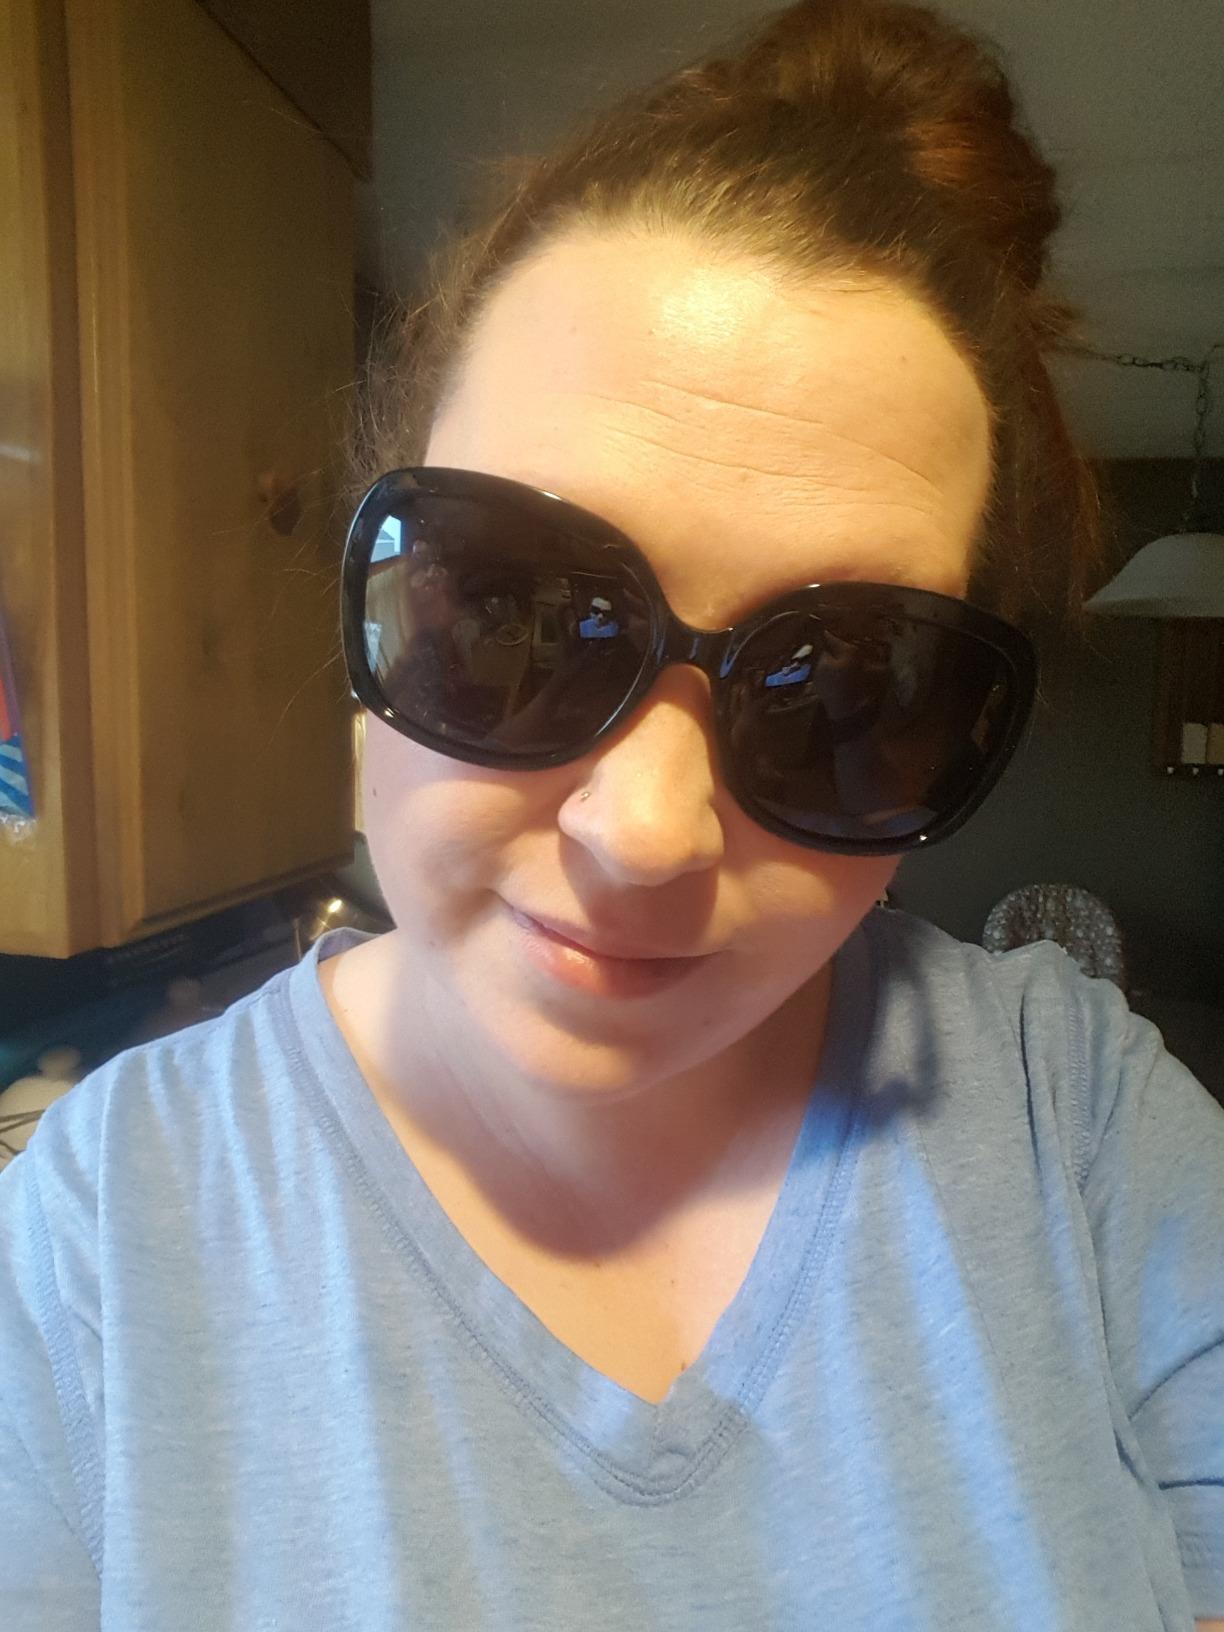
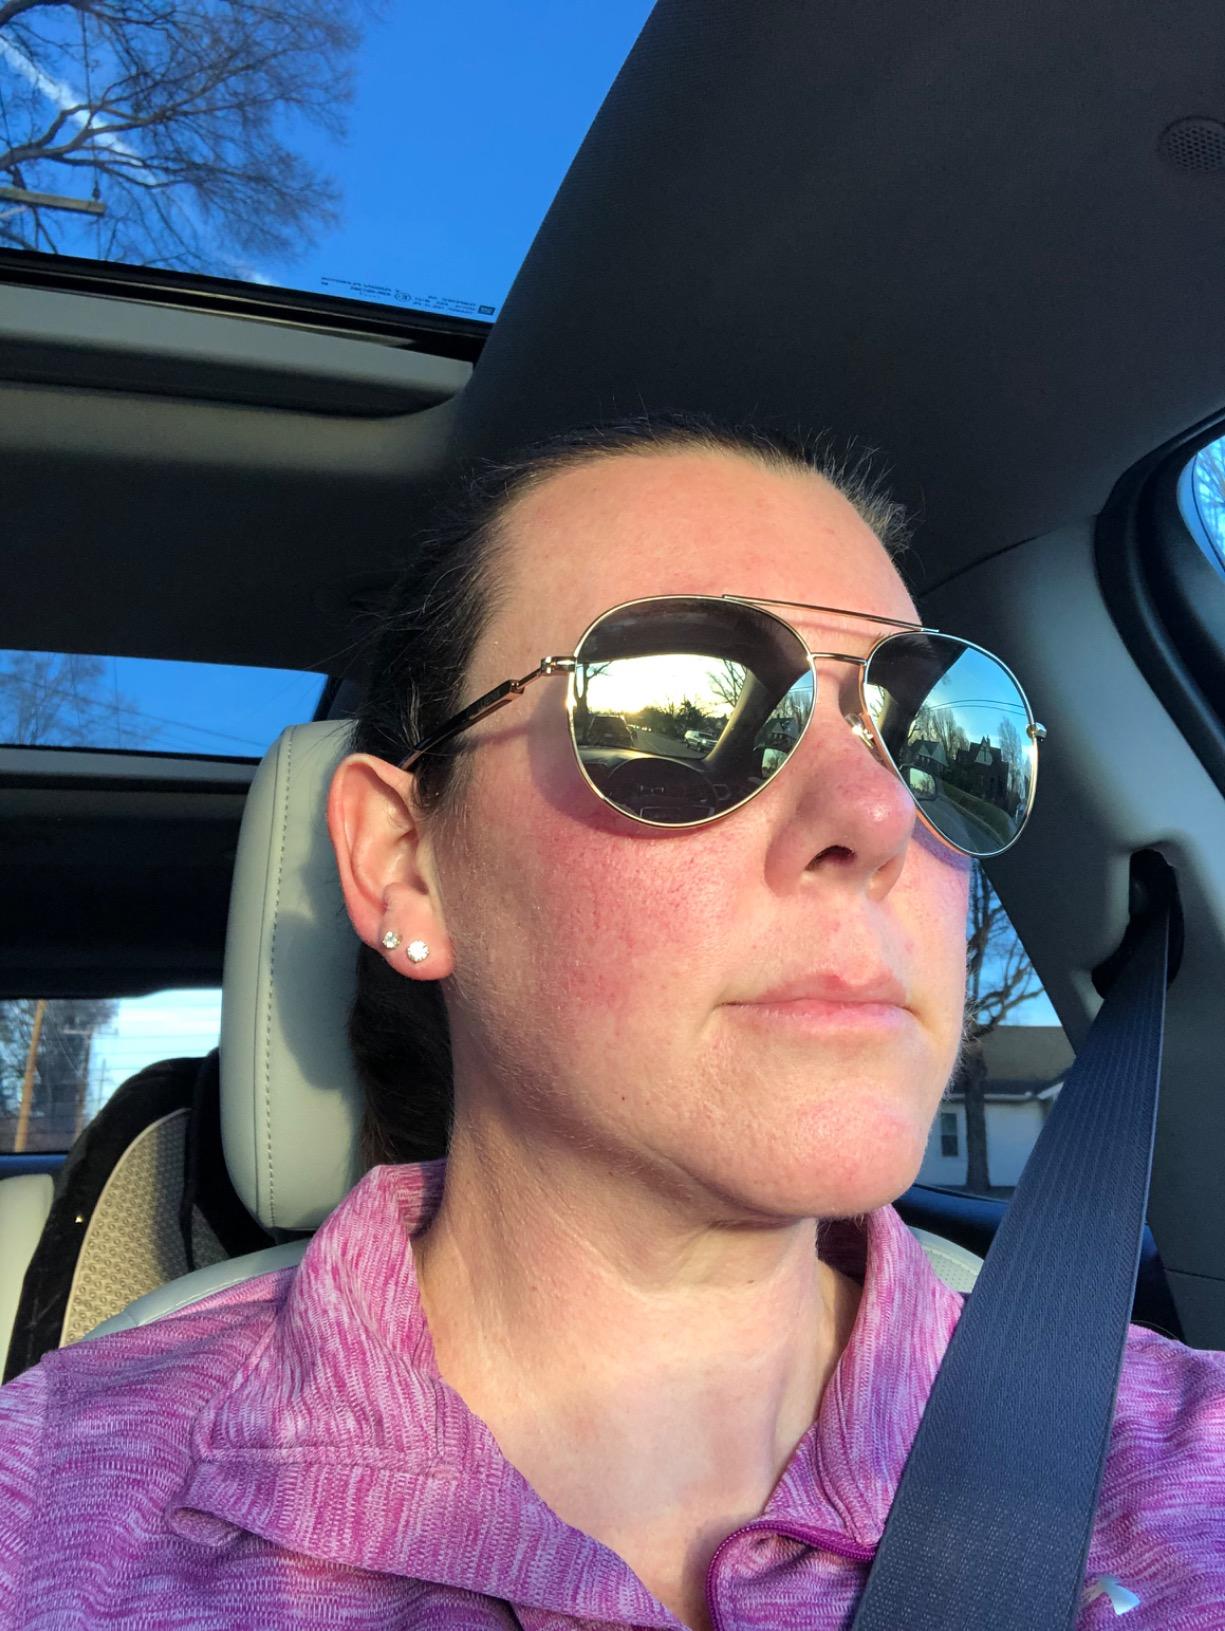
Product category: accessories_sunglasses
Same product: no